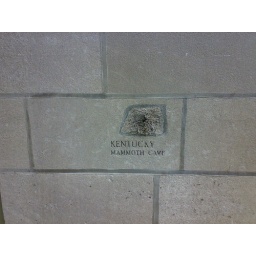
The Tribune Tower incorporates a number of rocks from many famous rock fragments from around the world.